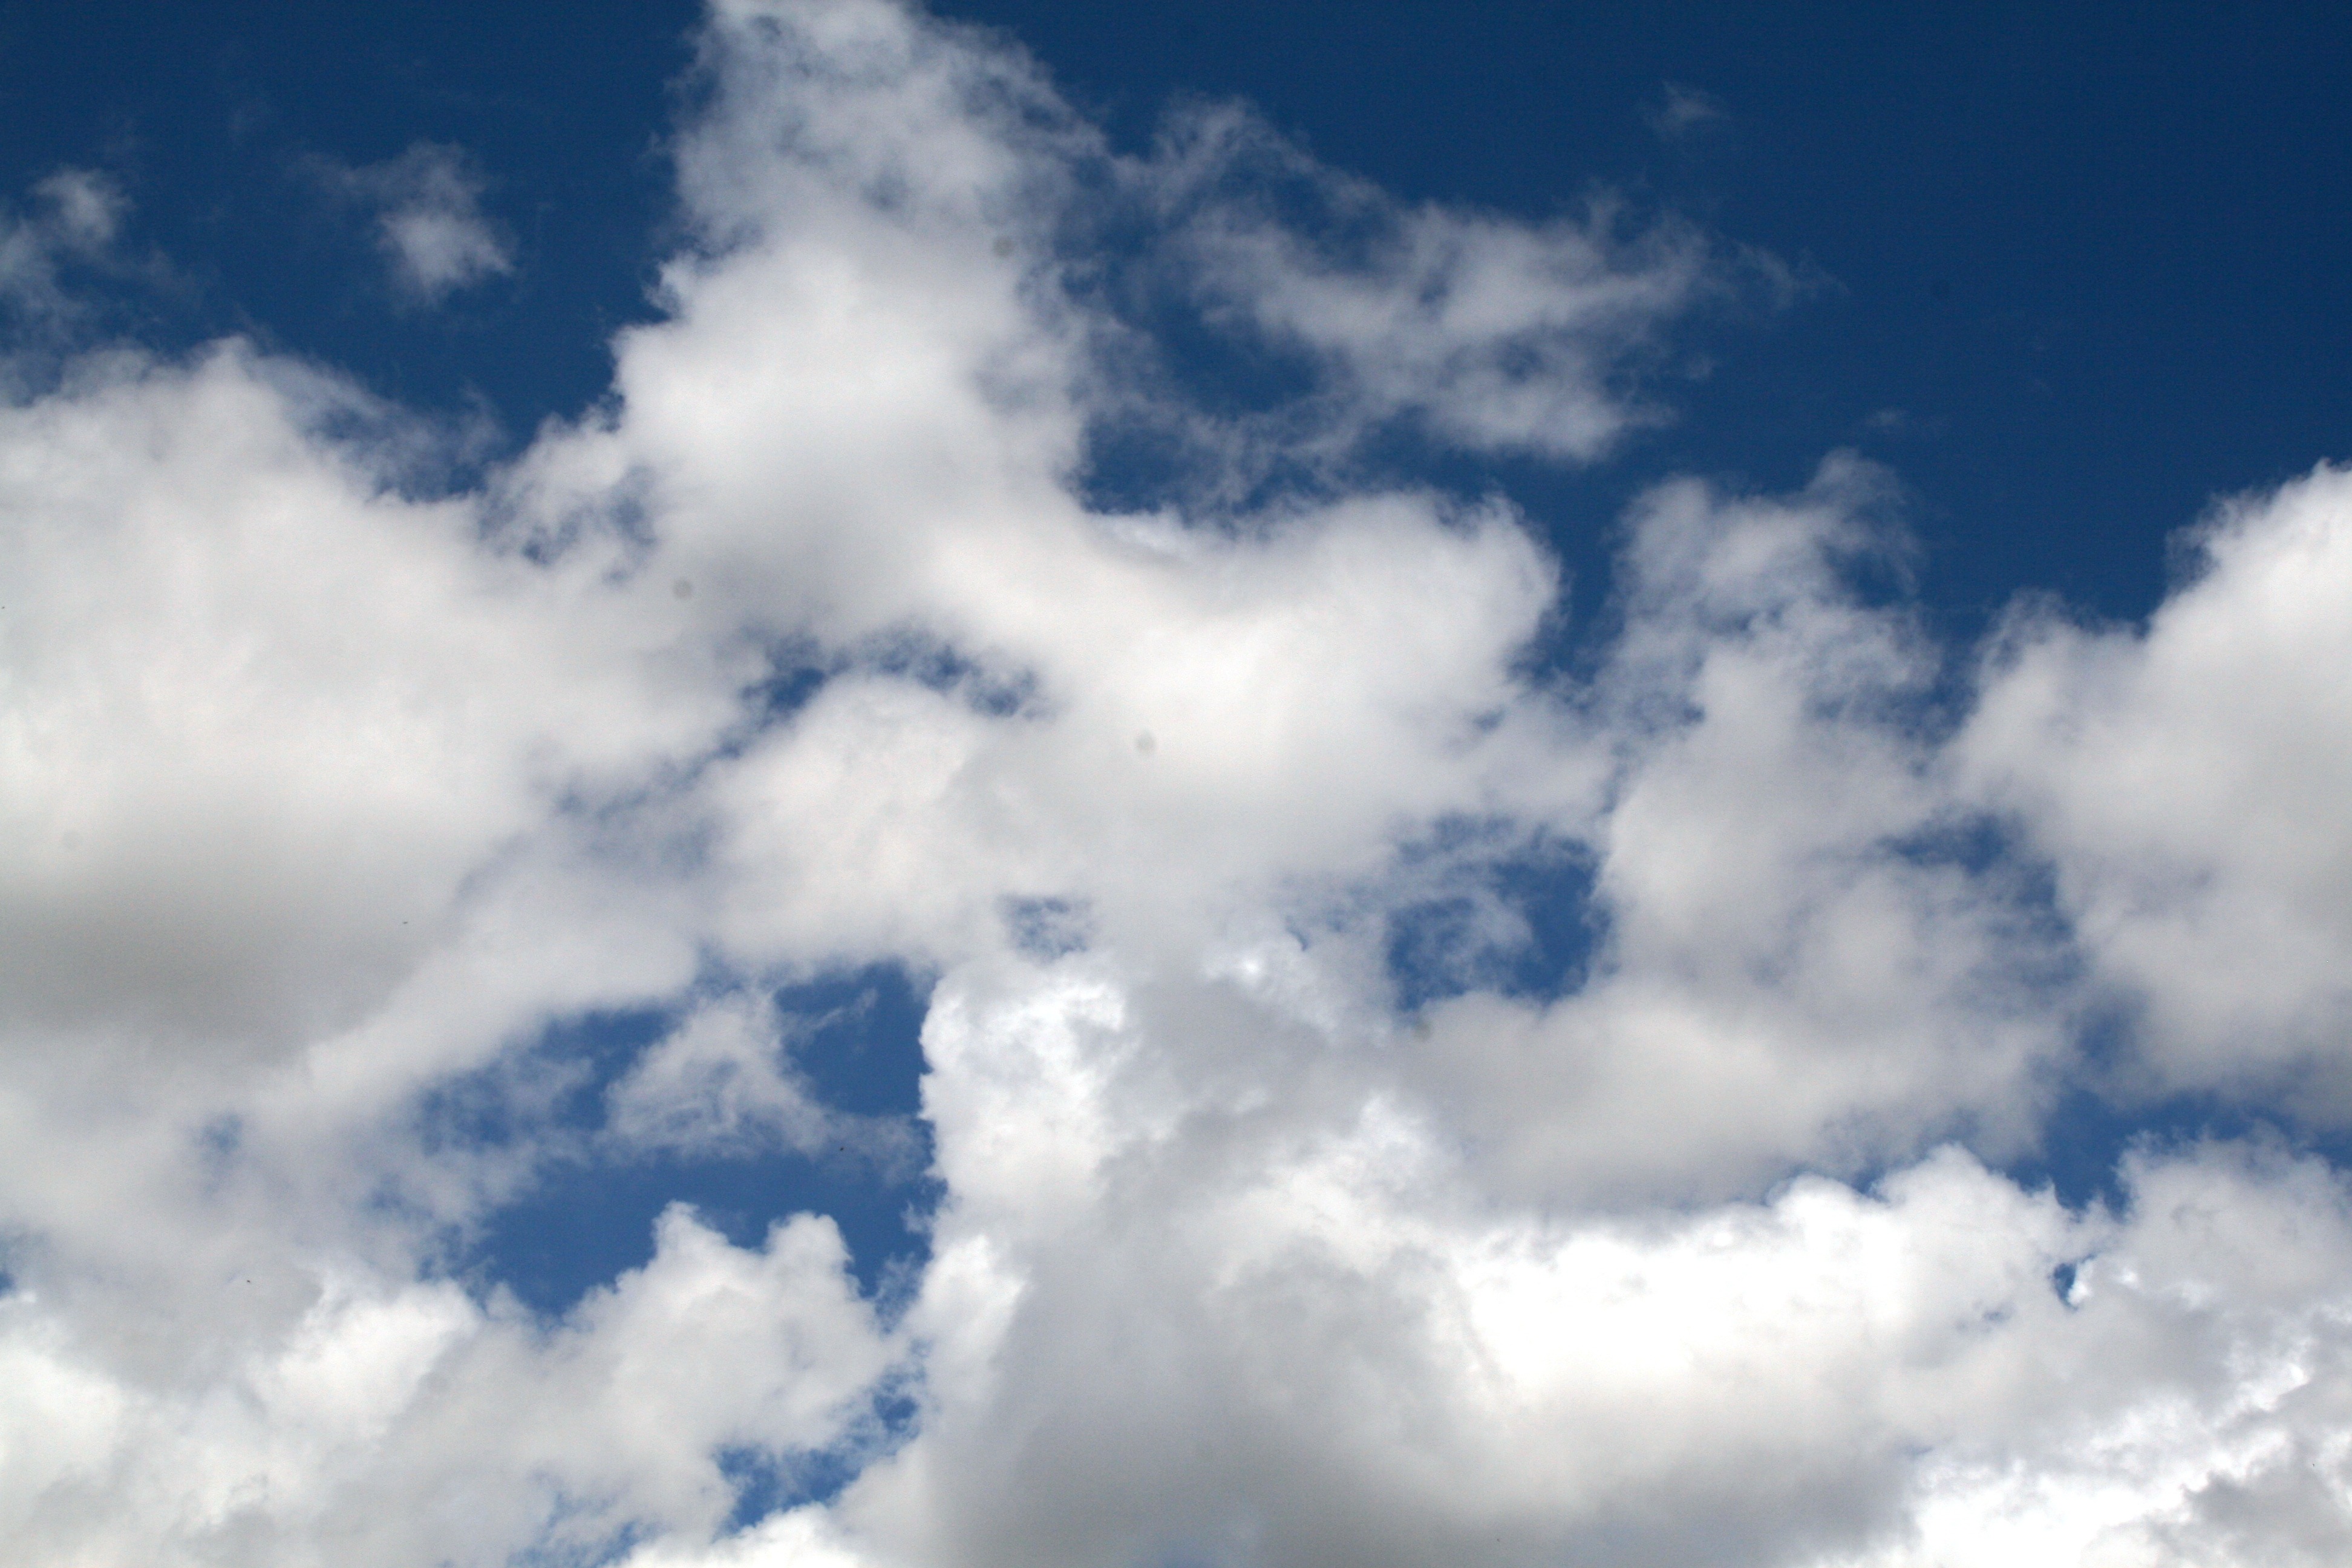
nature, horizon, cloud, sky, sunlight, atmosphere, daytime, cumulus, blue, clouds, meteorological phenomenon, atmosphere of earth